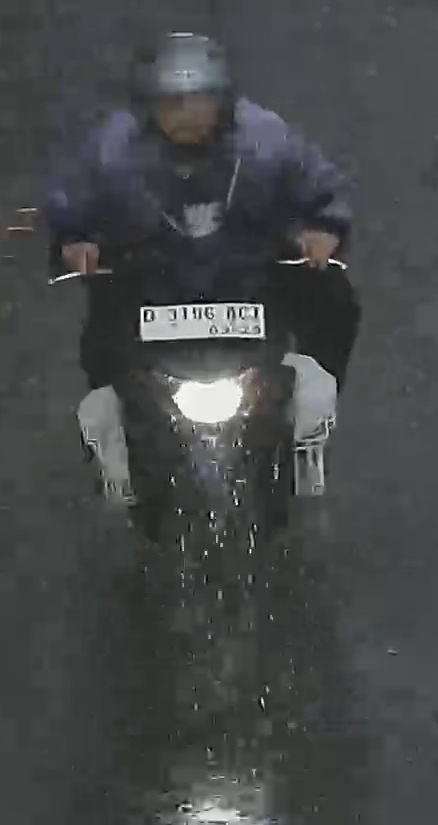
person-with-helmet: 1
person-without-helmet: 0